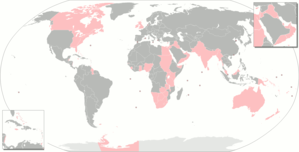
Britiske Imperium
Områder der engang var en del af det Britiske Imperium. Nuværende britiske oversøiske territorier er understreget i rød.
Storbritanniens geografiske placering
Det Britiske Imperium var en kolonimagt, som på sit højeste var historiens største med kolonier på alle kontinenter. Imperiet var et resultat af opdagelsestiden, som begyndte med Spanien og Portugals ekspeditioner i det 15. århundrede. Det Britiske Imperium bestod af alle de områder, som briterne havde erobret og koloniseret: det bestod af dominions, kolonier, protektorater, mandatområder og andre territorier, som blev regeret eller administreret af Det forenede kongerige.